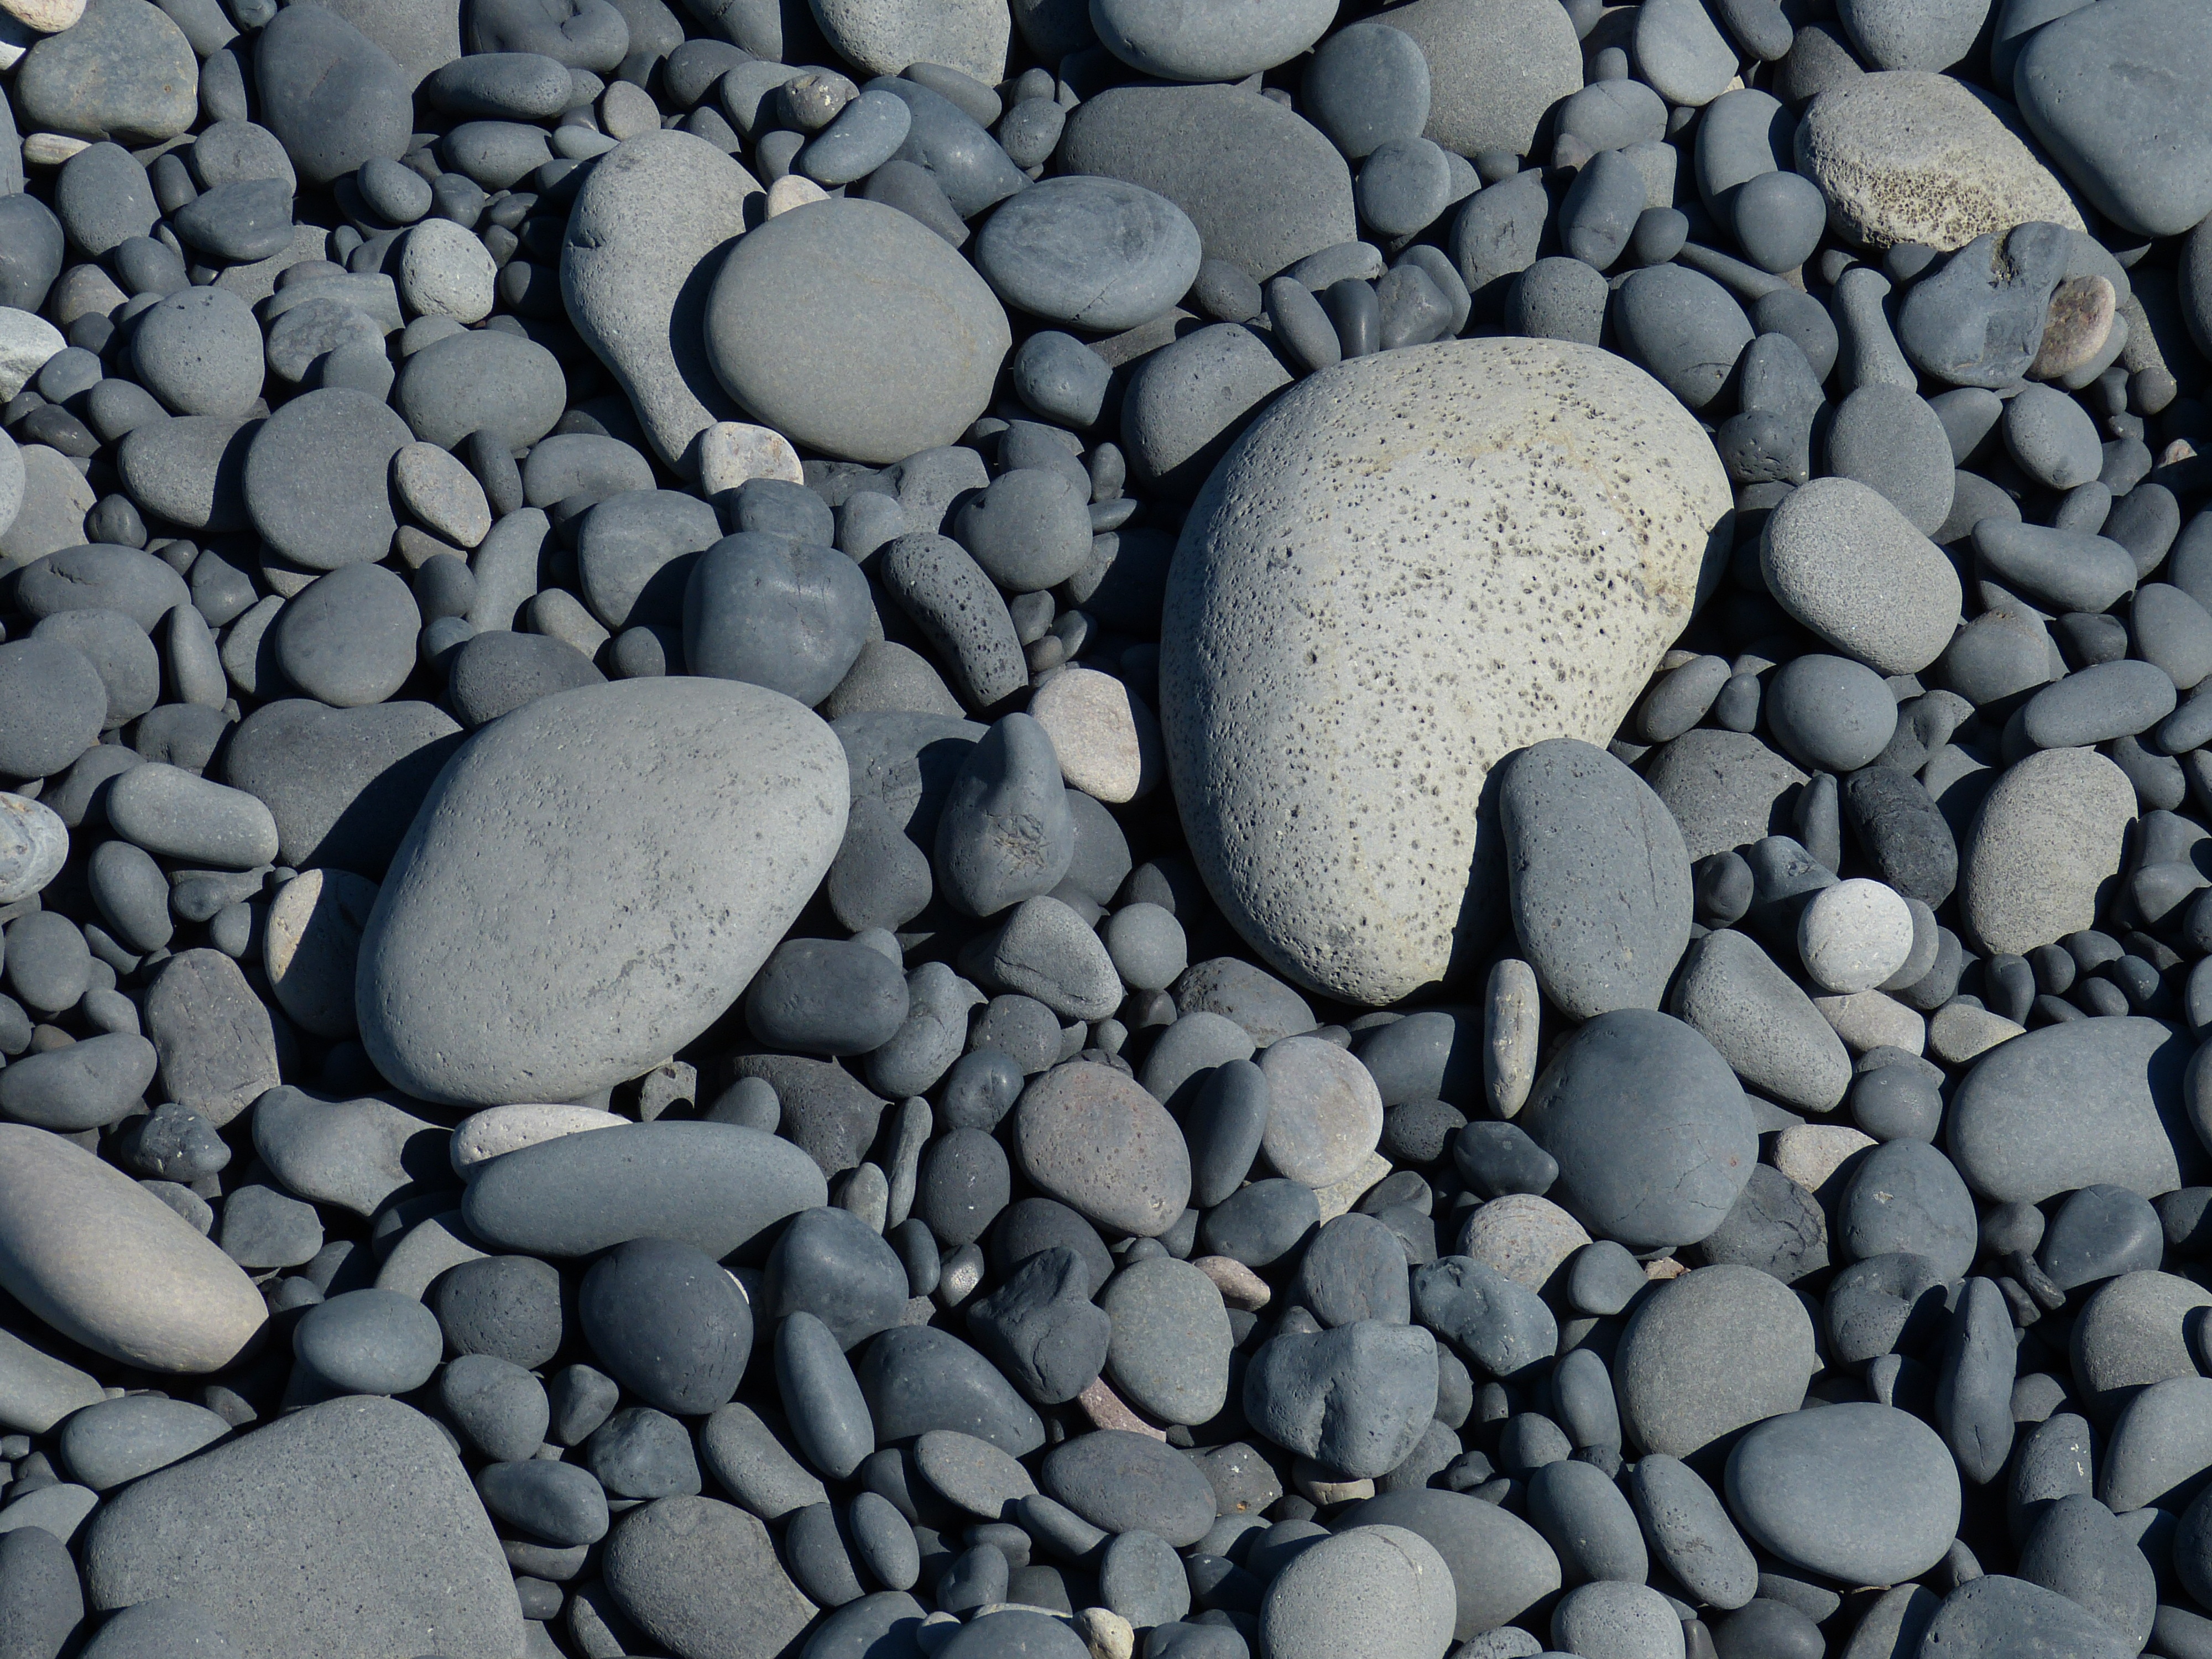
beach, landscape, coast, rock, black and white, cobblestone, stone, asphalt, pebble, soil, iceland, monochrome, material, rubble, gravel, scree, boulder, volcanic, volcanism, road surface